Glen of Imaal Terrier

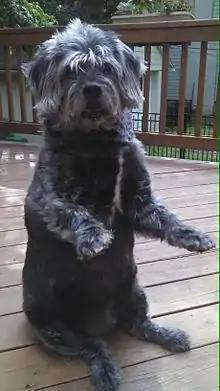
Glen of Imaal terrier demonstrating the "Glen sit".

Glen of Imaal terriers can be energetic and tenacious, but they tend to be more even-tempered, more easygoing, and less vocal than most other terriers. While they love activity, they are not demanding, and are happy to relax by their owner's side.